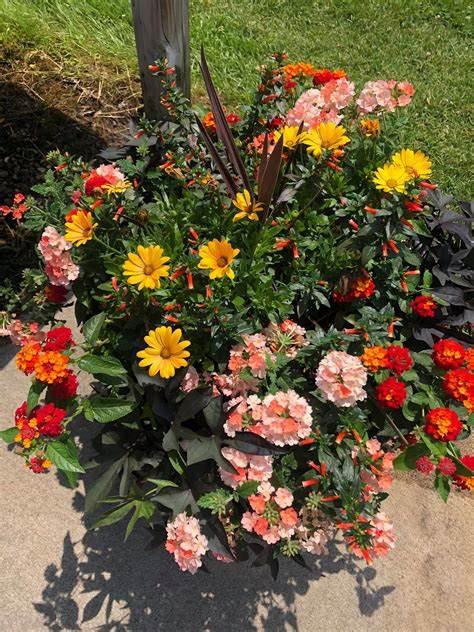
Sufuria ya maua, yenye maua mengi, yenye rangi angavu ikiwemo njano, nyekundu na [cs]pink[cs] yaliyopandwa pamoja. Maua hayo  yamezungukwa na majani ya kijani. Sufuria imewekwa kwenye njia na kuna nyasi za kijani nyuma yake.